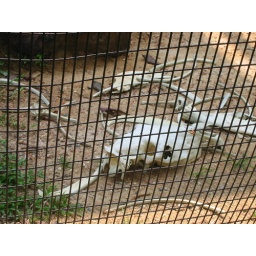
cow leftovers in an black kite cage